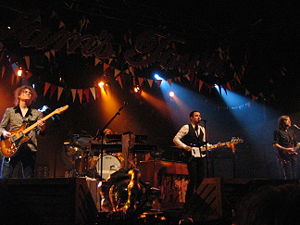
The Killers
The Killers er et amerikansk rockband, der fik sit gennembrud med pladen Hot Fuss fra 2004, som hurtigt blev en international salgsucces med over 4 millioner solgte albums.